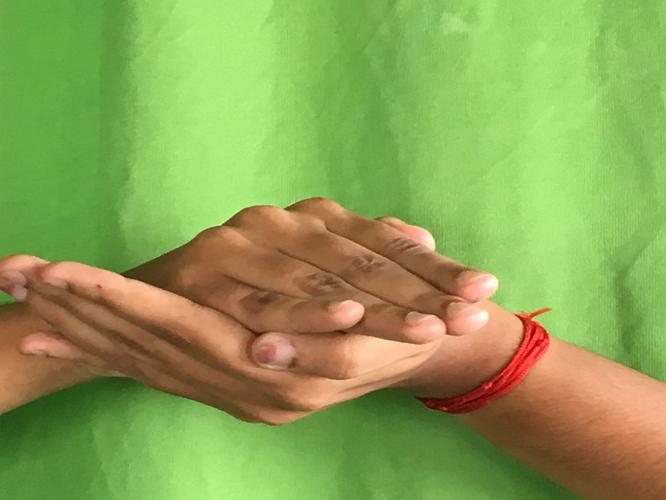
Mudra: Samputa
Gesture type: double_hand